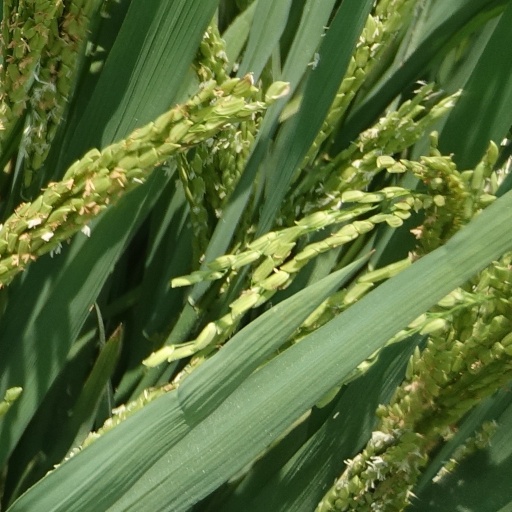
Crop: rice